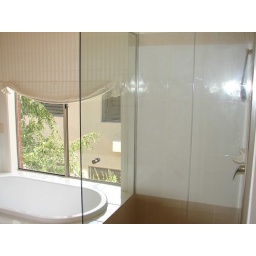
Bath tub in a bathroom of 1st floor